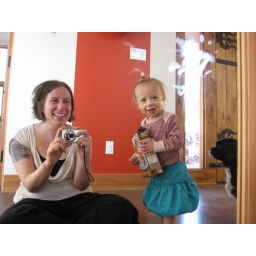
Taking pics in the dirty mirror